Mike Witt's perfect game

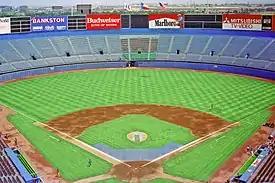
Arlington Stadium, the site of Witt's perfect game

Witt's perfect game occurred on September 30, 1984, the final day of the 1984 season. The Angels were playing the Texas Rangers at Arlington Stadium in Arlington, Texas. Both teams had already been eliminated from playoff contention, and as a result, a small crowd of 8,375 people attended the game. Witt recalled how he felt calm that day: "It was perfect weather, seventy-five degrees, no wind, no clouds ... I was nice and loosey-goosey, no tenseness." By comparison, Rangers batter Mickey Rivers noted how he and many of his teammates wanted the season to be over and that they did not take the game seriously for the first five innings.